KAI T-50 Golden Eagle

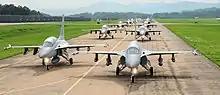
TA-50 group display at ROKAF air base

Lockheed Martin designed many of the avionics and provides the fly-by-wire system. The T-50's central processing unit and its operating system are developed by MDS Technology. The T-50's NEOS avionics operating system is the first and only real-time operating system to be developed by an Asian company, and holds both DO-178B and IEEE POSIX certification. Samsung Thales and LIG Nex1 are the main avionics and Electronic warfare equipment developers for T-50 and its variants. Other South Korean companies and defense institutes such as DoDAAM Systems, Aeromaster, Intellics, and Korea Institute of Defense Analysis are responsible for the aircraft's secondary avionics and embedded systems, including store management computers, avionics testing equipment, flight data recorders, portable maintenance aids, data analysis software, post-flight data processing system, aircraft structure and engine management software, and mission planning and support systems. The TA-50 version is equipped with an Elta EL/M-2032 fire control radar.